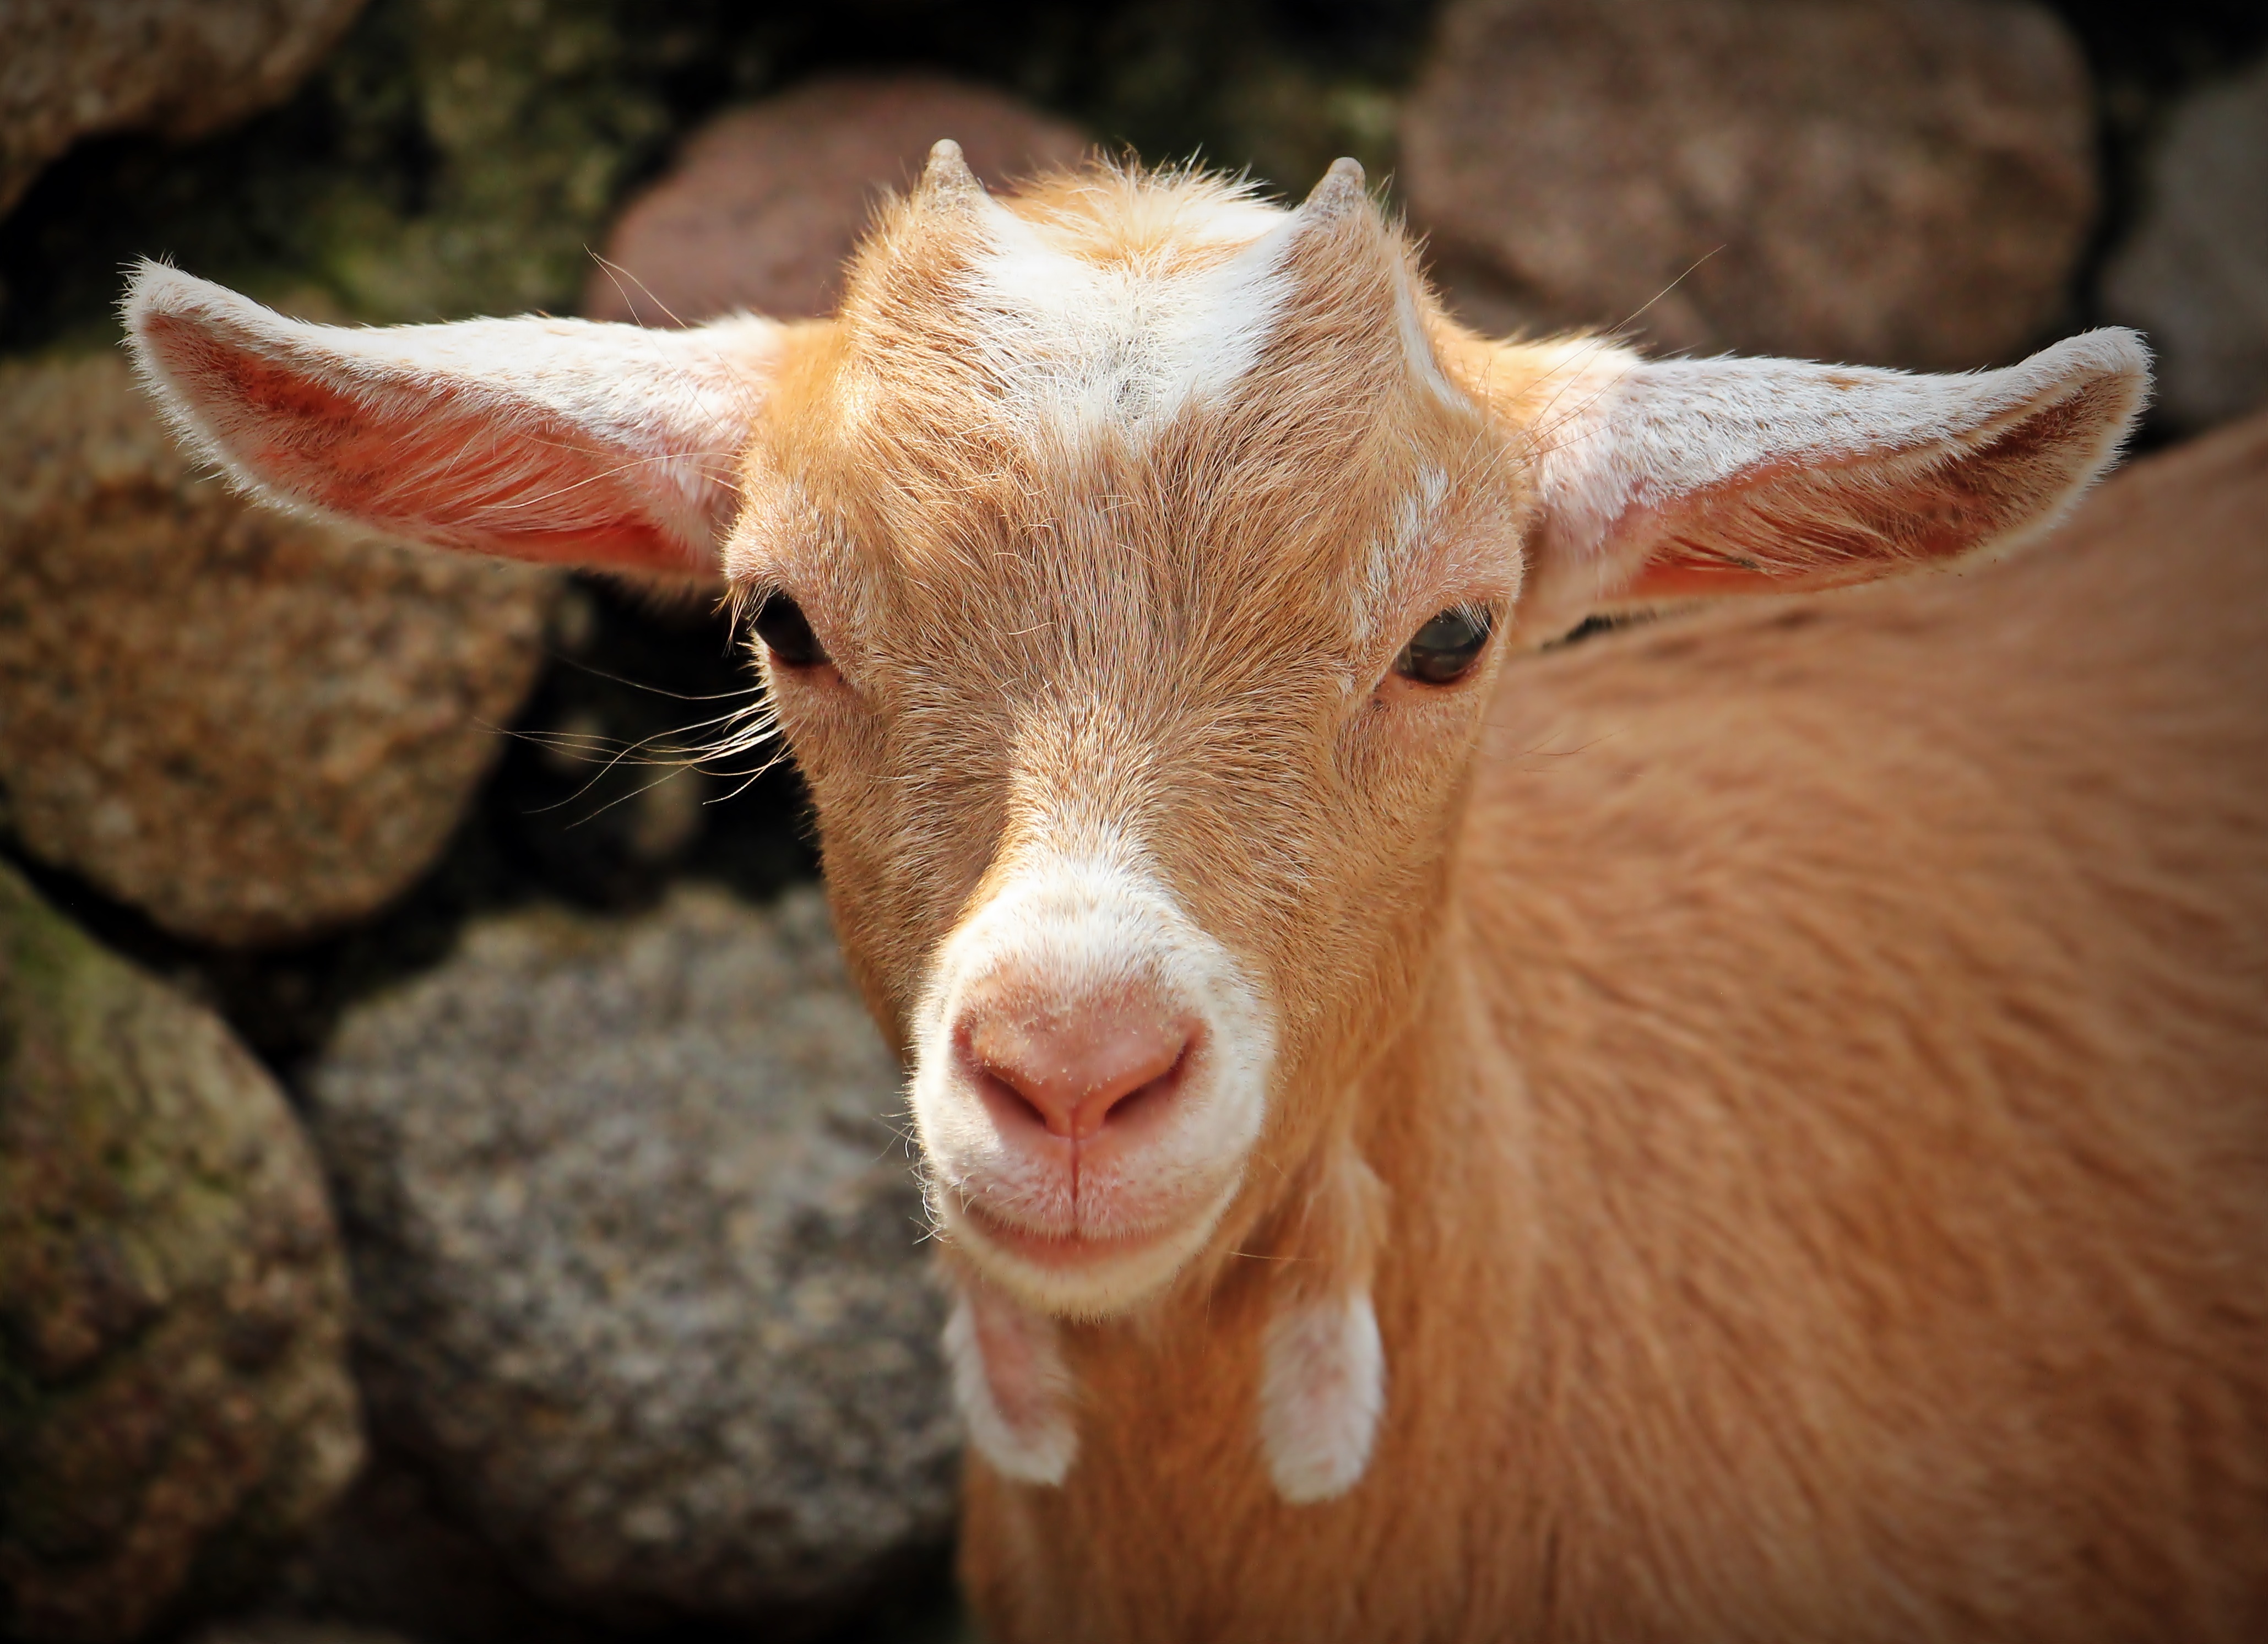
nature, kid, animal, cute, wildlife, goat, horn, pasture, livestock, sheep, mammal, fauna, close up, goats, mammals, vertebrate, creature, sheeps, horns, animal world, wildlife photography, young animals, cow goat family